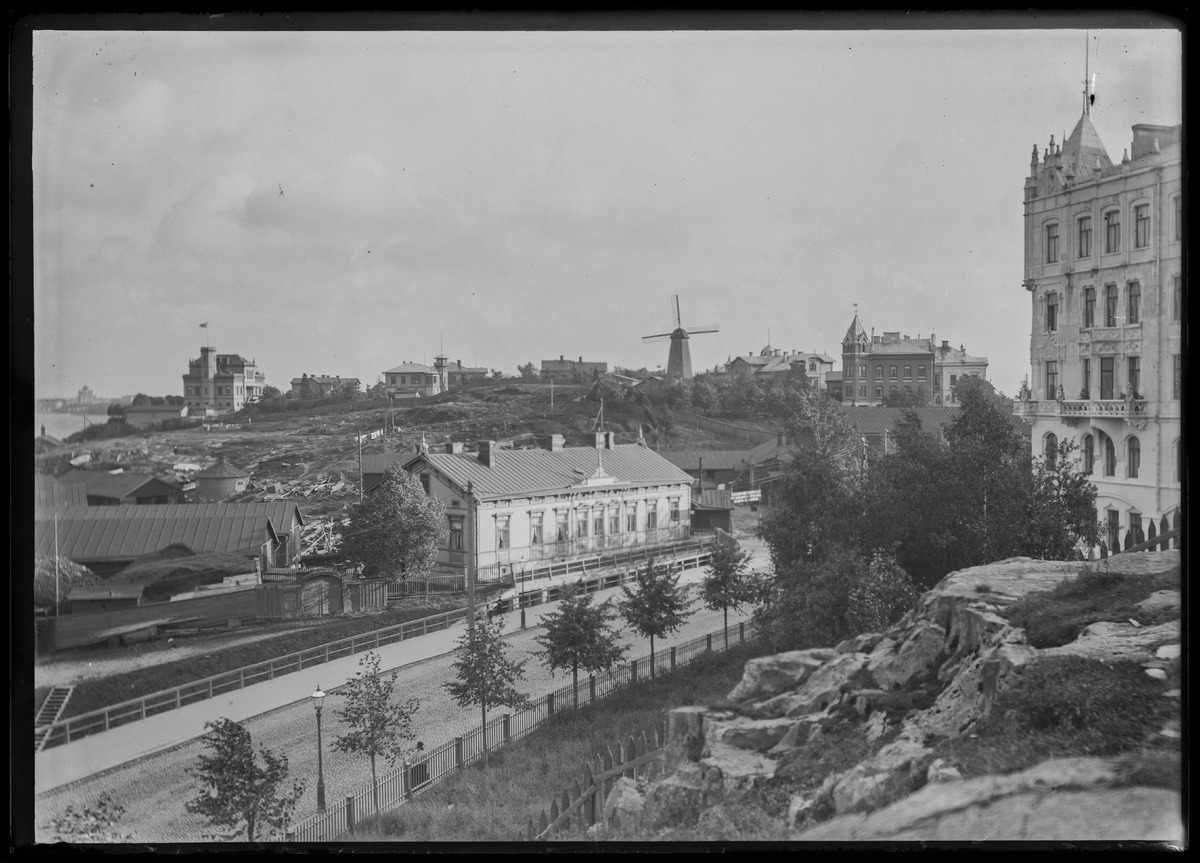
Itäinen Kaivopuisto nähtynä Ulriikaporinvuorelta (= Tähtitornin vuori)
sisällön kuvaus: Itäinen Kaivopuisto nähtynä Ulriikaporinvuorelta (= Tähtitornin vuori). Edessä vas. Saunakatu (= Laivasillankatu 13). Rakennus on purettu satamaradan tieltä. Sen takana on Helsingfors Varfs- och Fabriksaktiebolag -yhtiön telakka. Oikealla on

Vuorimiehenkatu 1. Taustalla näkyy vas. Kalliolinna ja keskellä tuulimylly

Myllykalliolla. mustavalkoinen
Kuvaaja: Maconi, Alexander Eugén, valokuvaaja
Ajankohta: kuvausaika 1896 - 1906
Paikka: Suomi, Uusimaa, Helsinki, Kaivopuisto Helsinki, Vuorimiehenkatu 1
Aiheet: rakennukset asuinrakennukset, huvilat, kalliot, katuvalaistus, kadut, tuulimyllyt, aidat